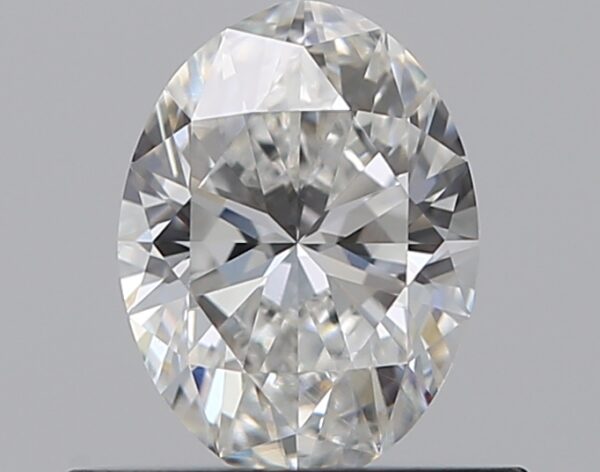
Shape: oval
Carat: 0.51
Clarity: VS1
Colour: E
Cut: EX
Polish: EX
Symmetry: VG
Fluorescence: N
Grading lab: GIA
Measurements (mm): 6.21 x 4.63 x 2.84